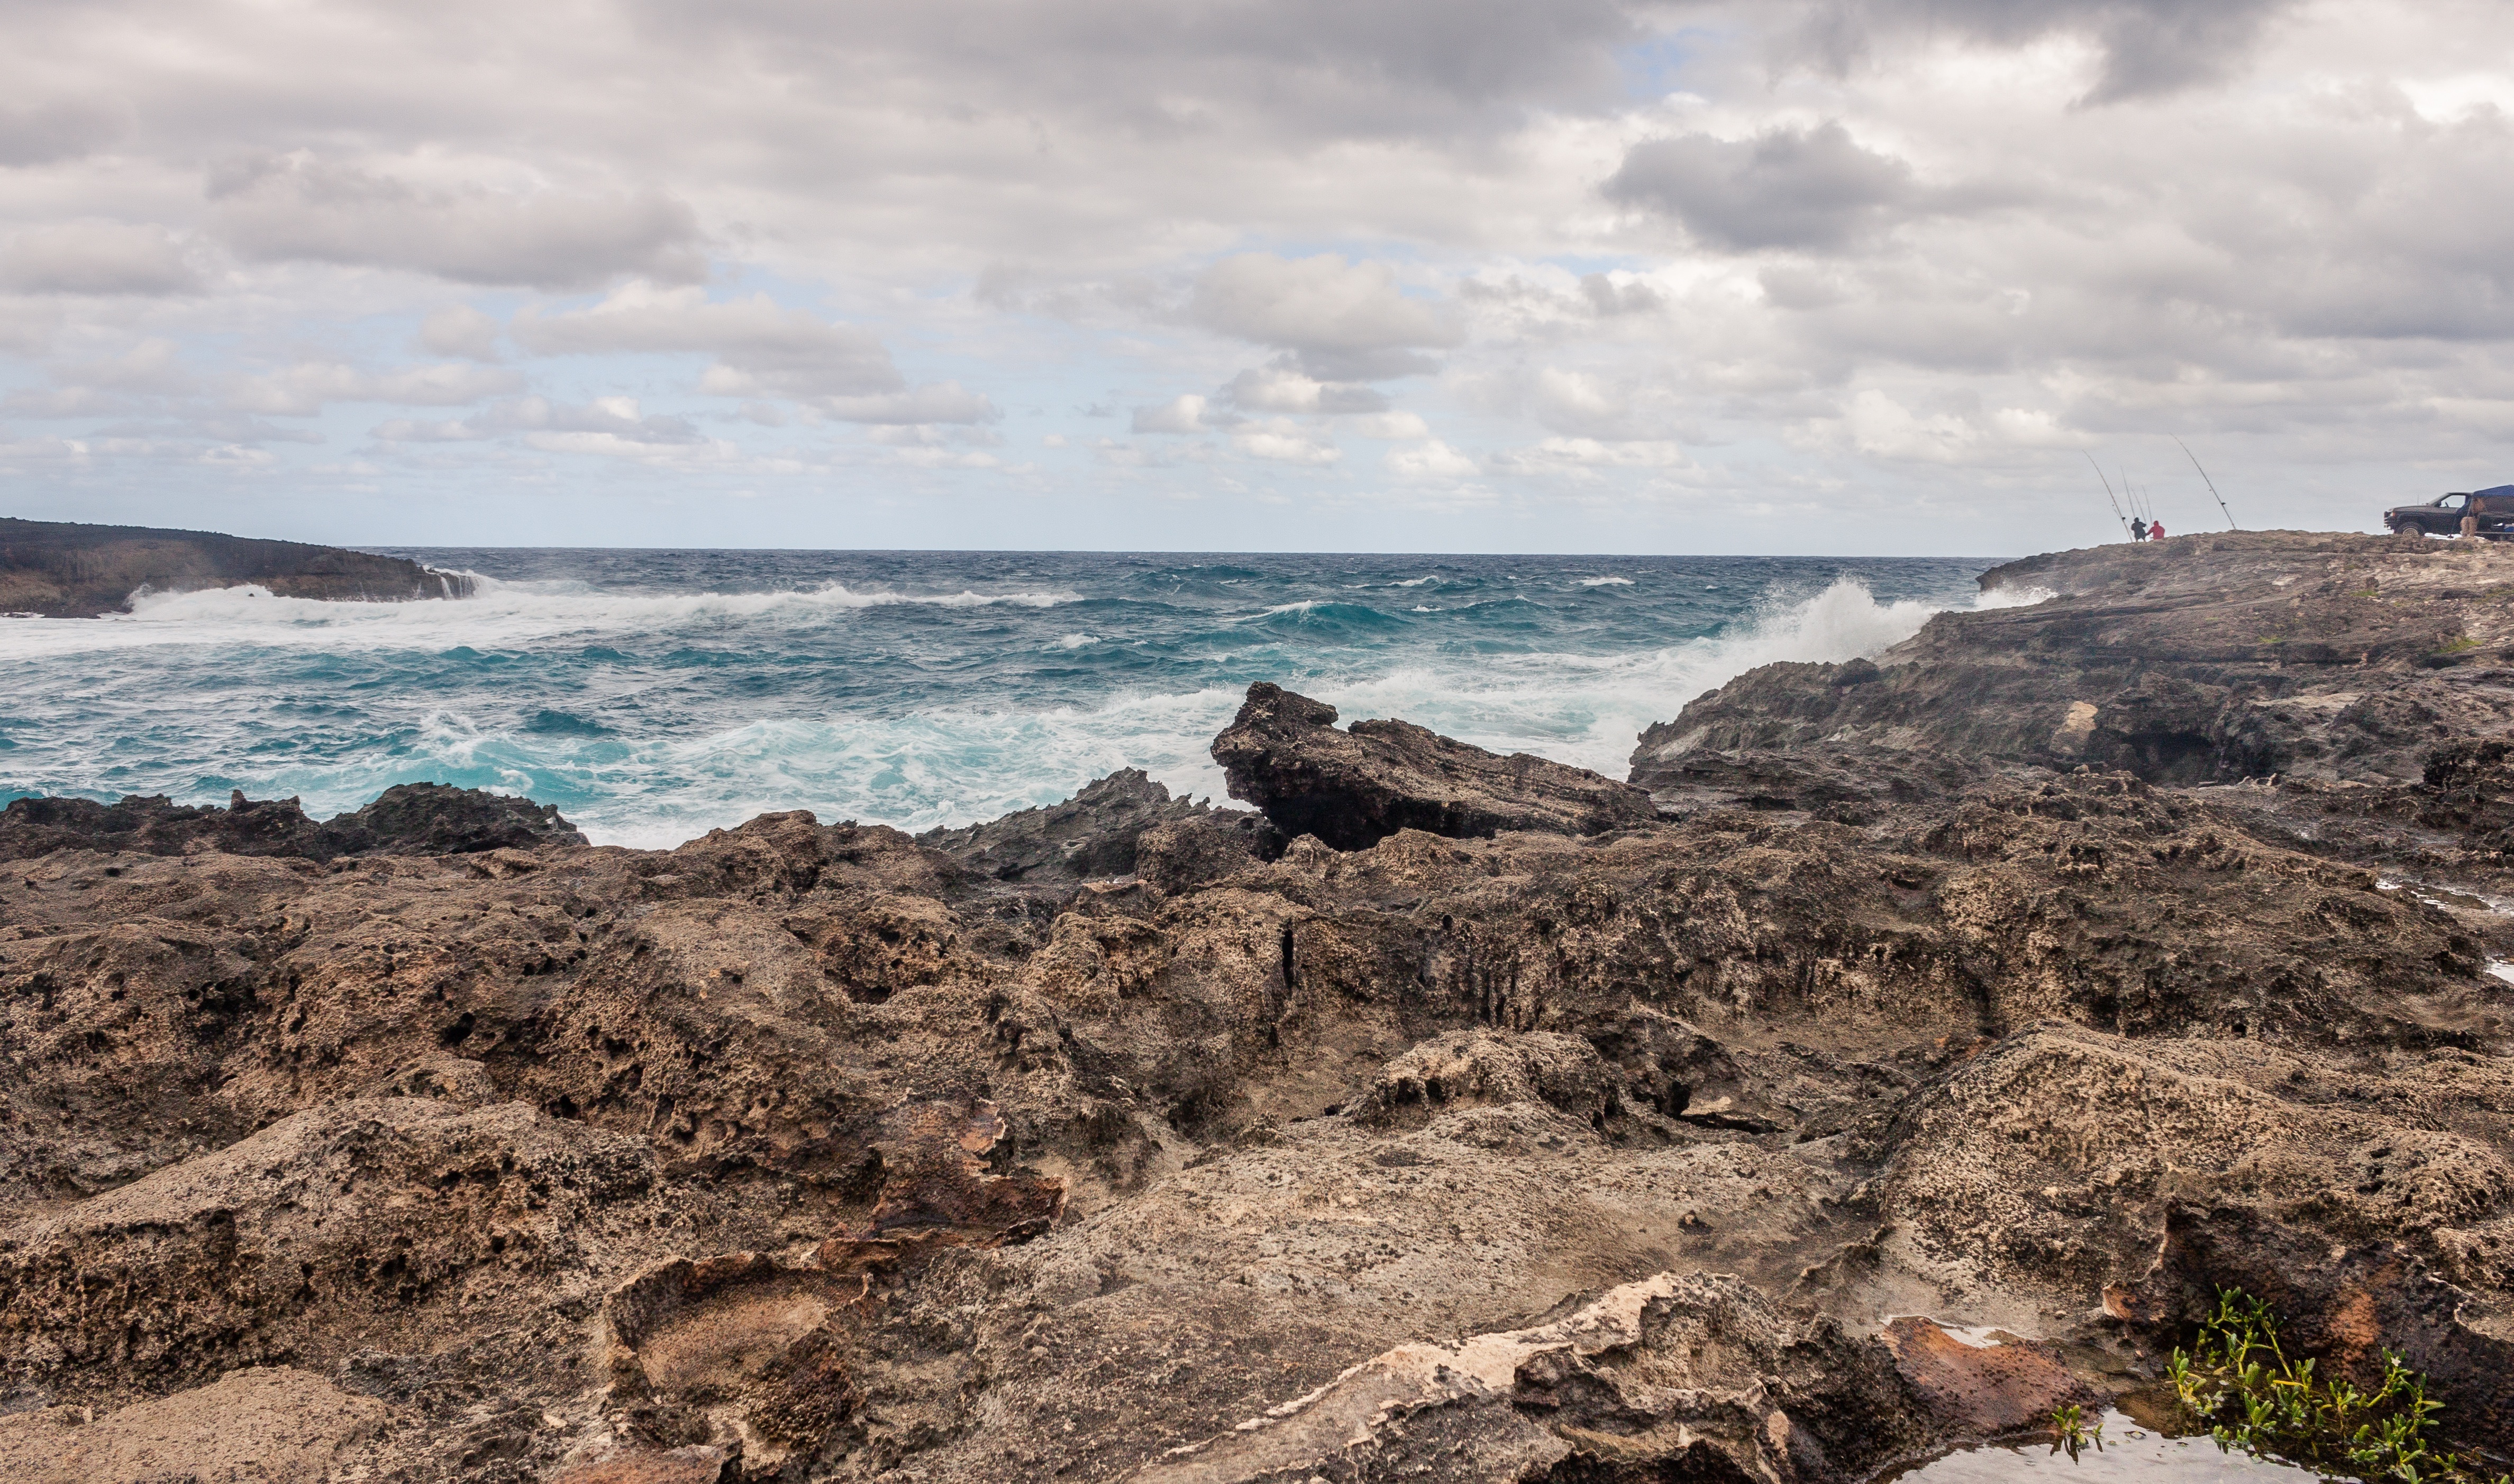
beach, landscape, sea, coast, water, nature, rock, ocean, shore, wave, view, cliff, seaside, foam, wild, spray, seascape, bay, rough, rocky, craggy, seashore, terrain, erosion, body of water, power, waves, geology, seacoast, cape, landform